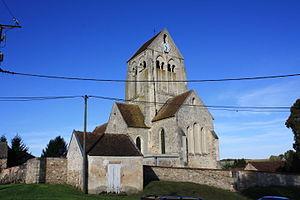
Église Notre-Dame de Cierges
Cet article recense les monuments historiques du sud de l'Aisne, en France.
Cet article recense les monuments historiques français classés en 1920.
L'église Notre-Dame est une église située à Cierges, en France.